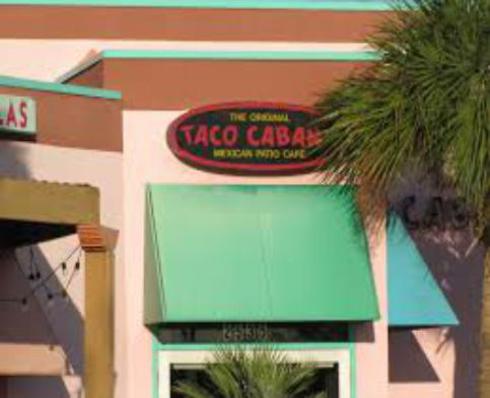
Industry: Food